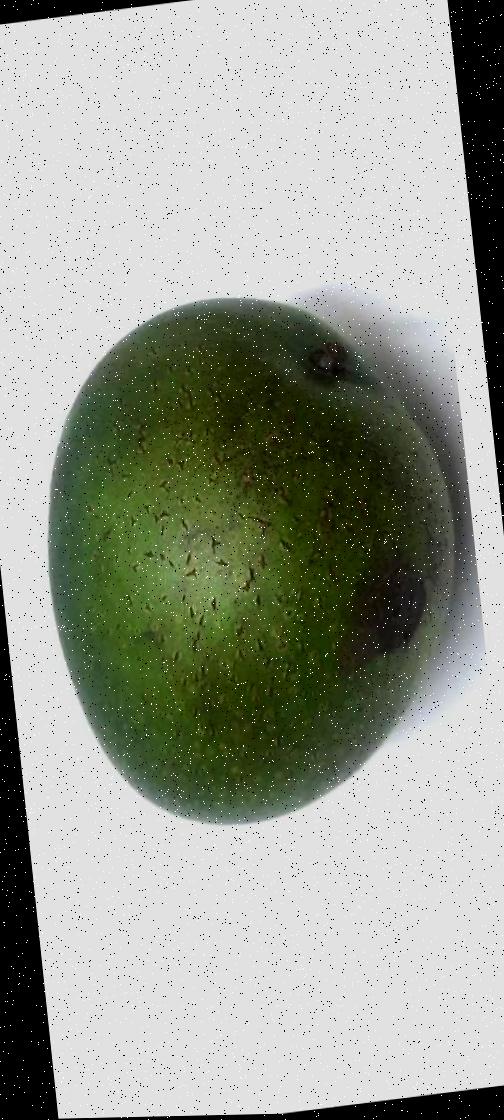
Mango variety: Ashshina Zhinuk